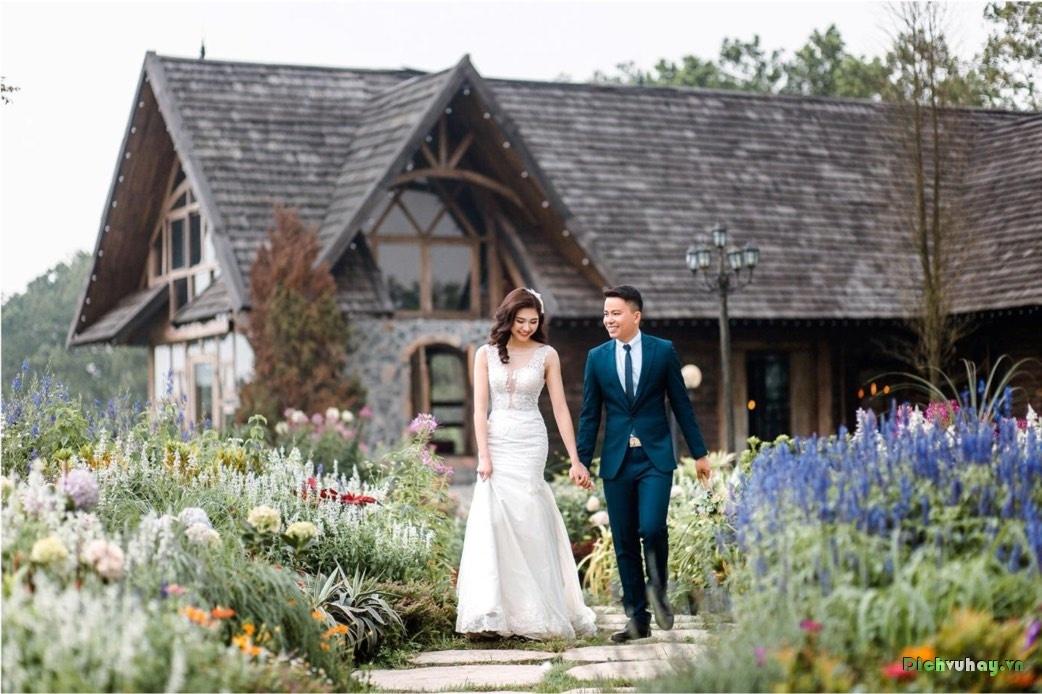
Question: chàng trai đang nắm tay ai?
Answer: chàng trai đang nắm tay cô gái